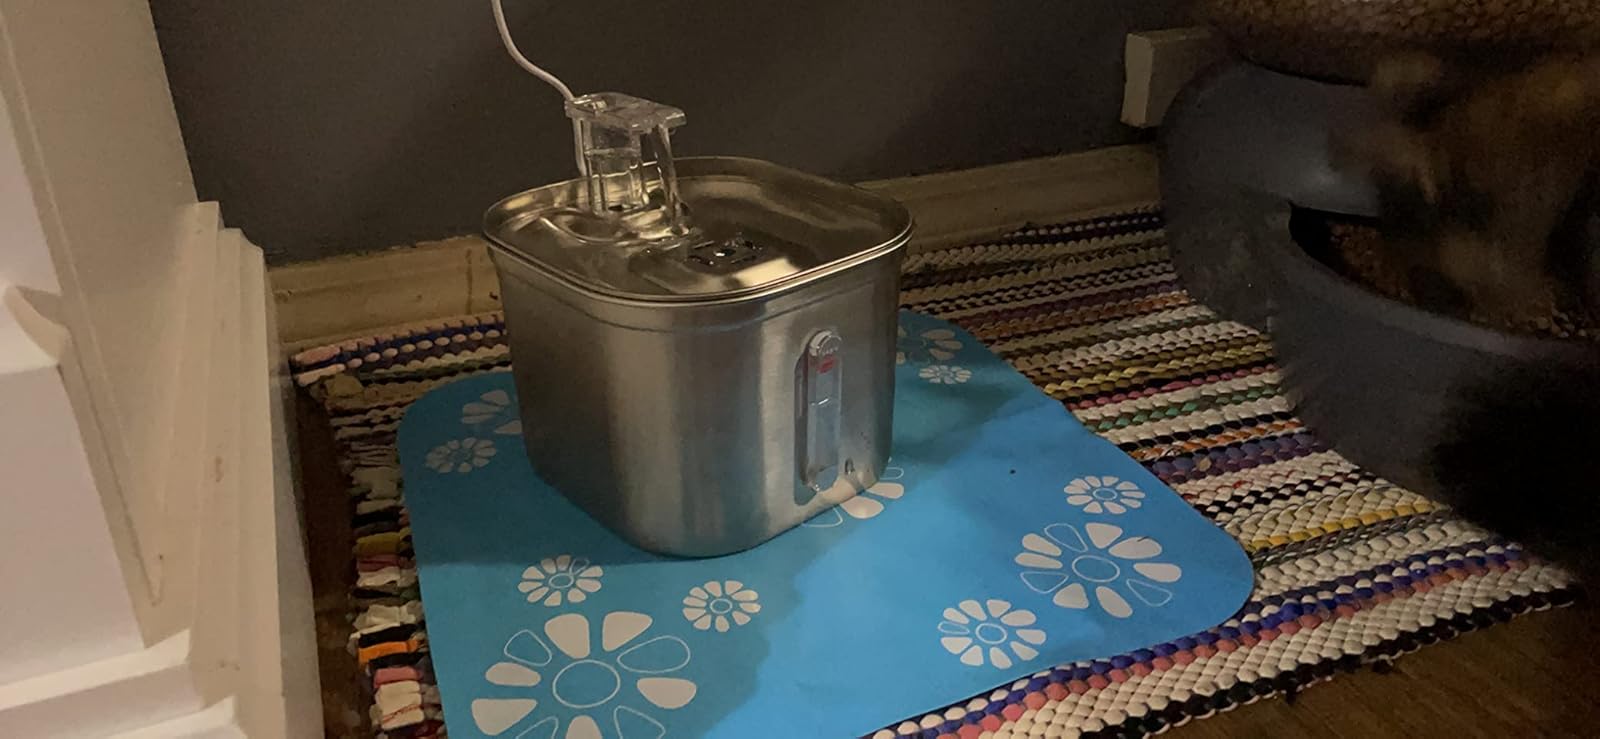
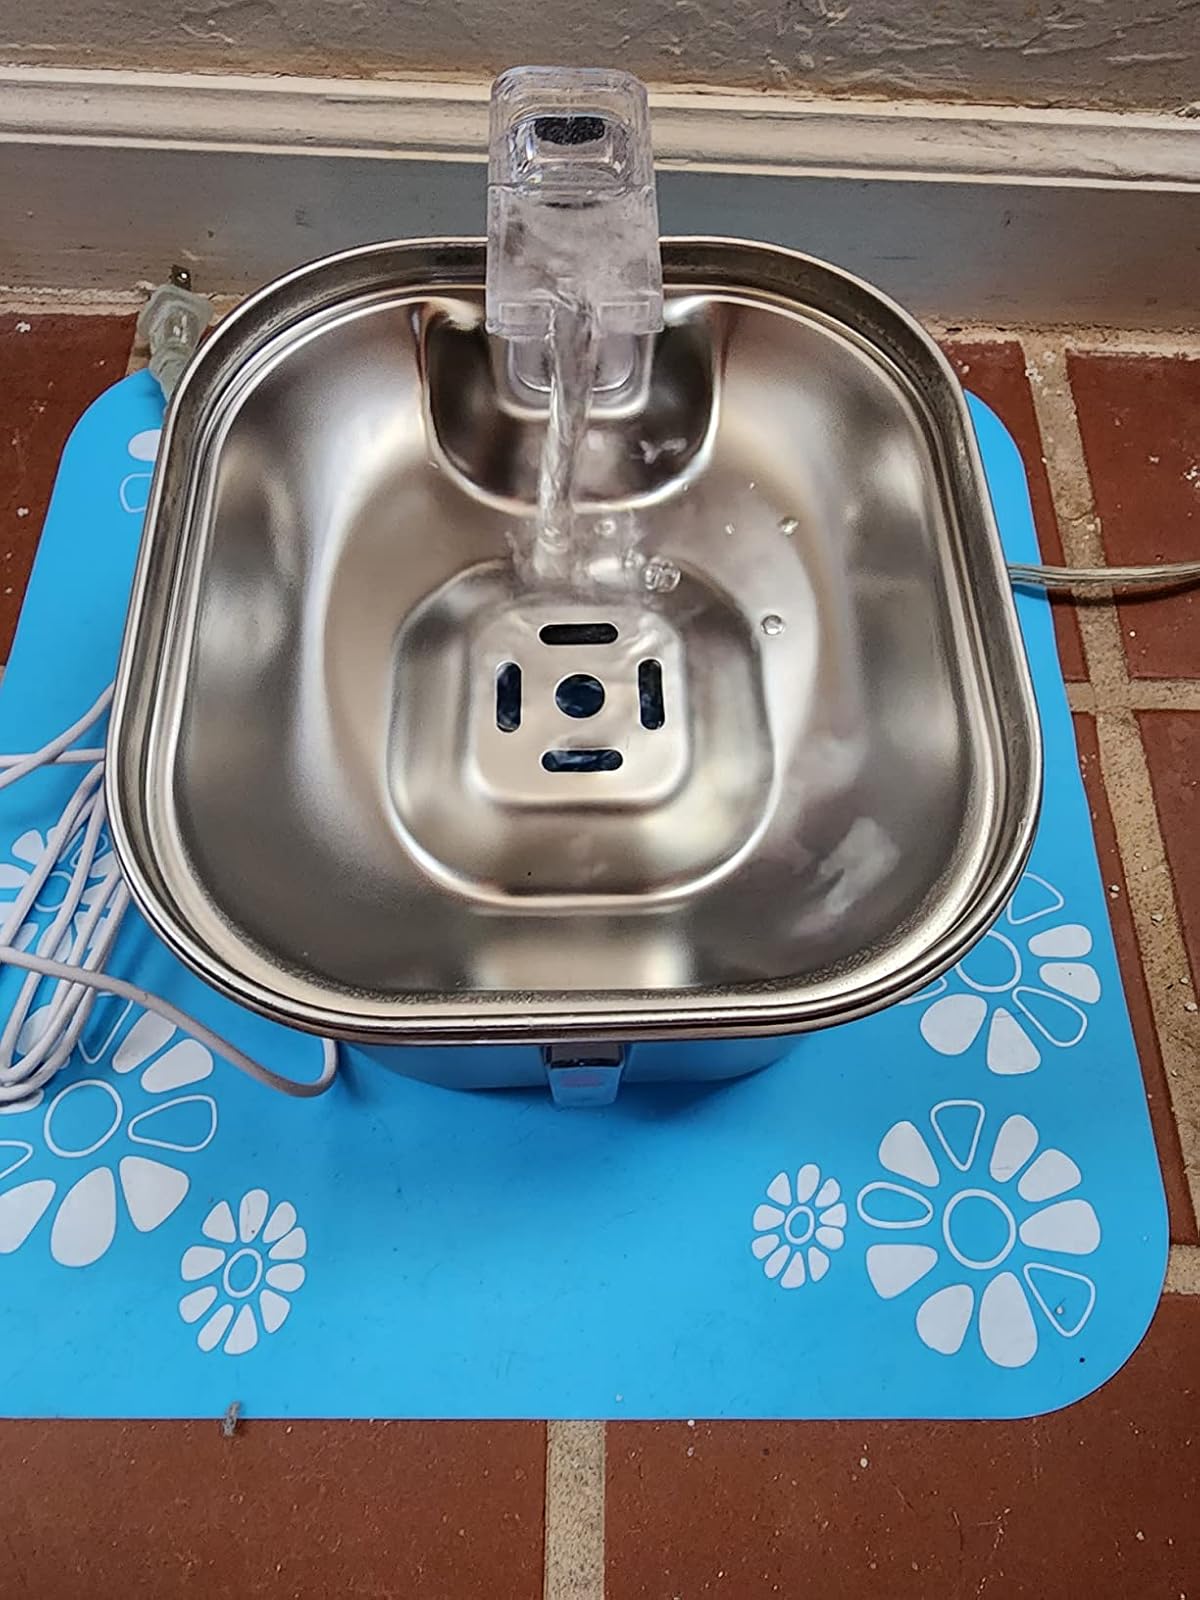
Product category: items_bowl
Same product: yes